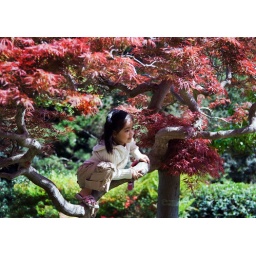
A young girl perched in a tree at the Japanese Gardens at the Huntington Library.